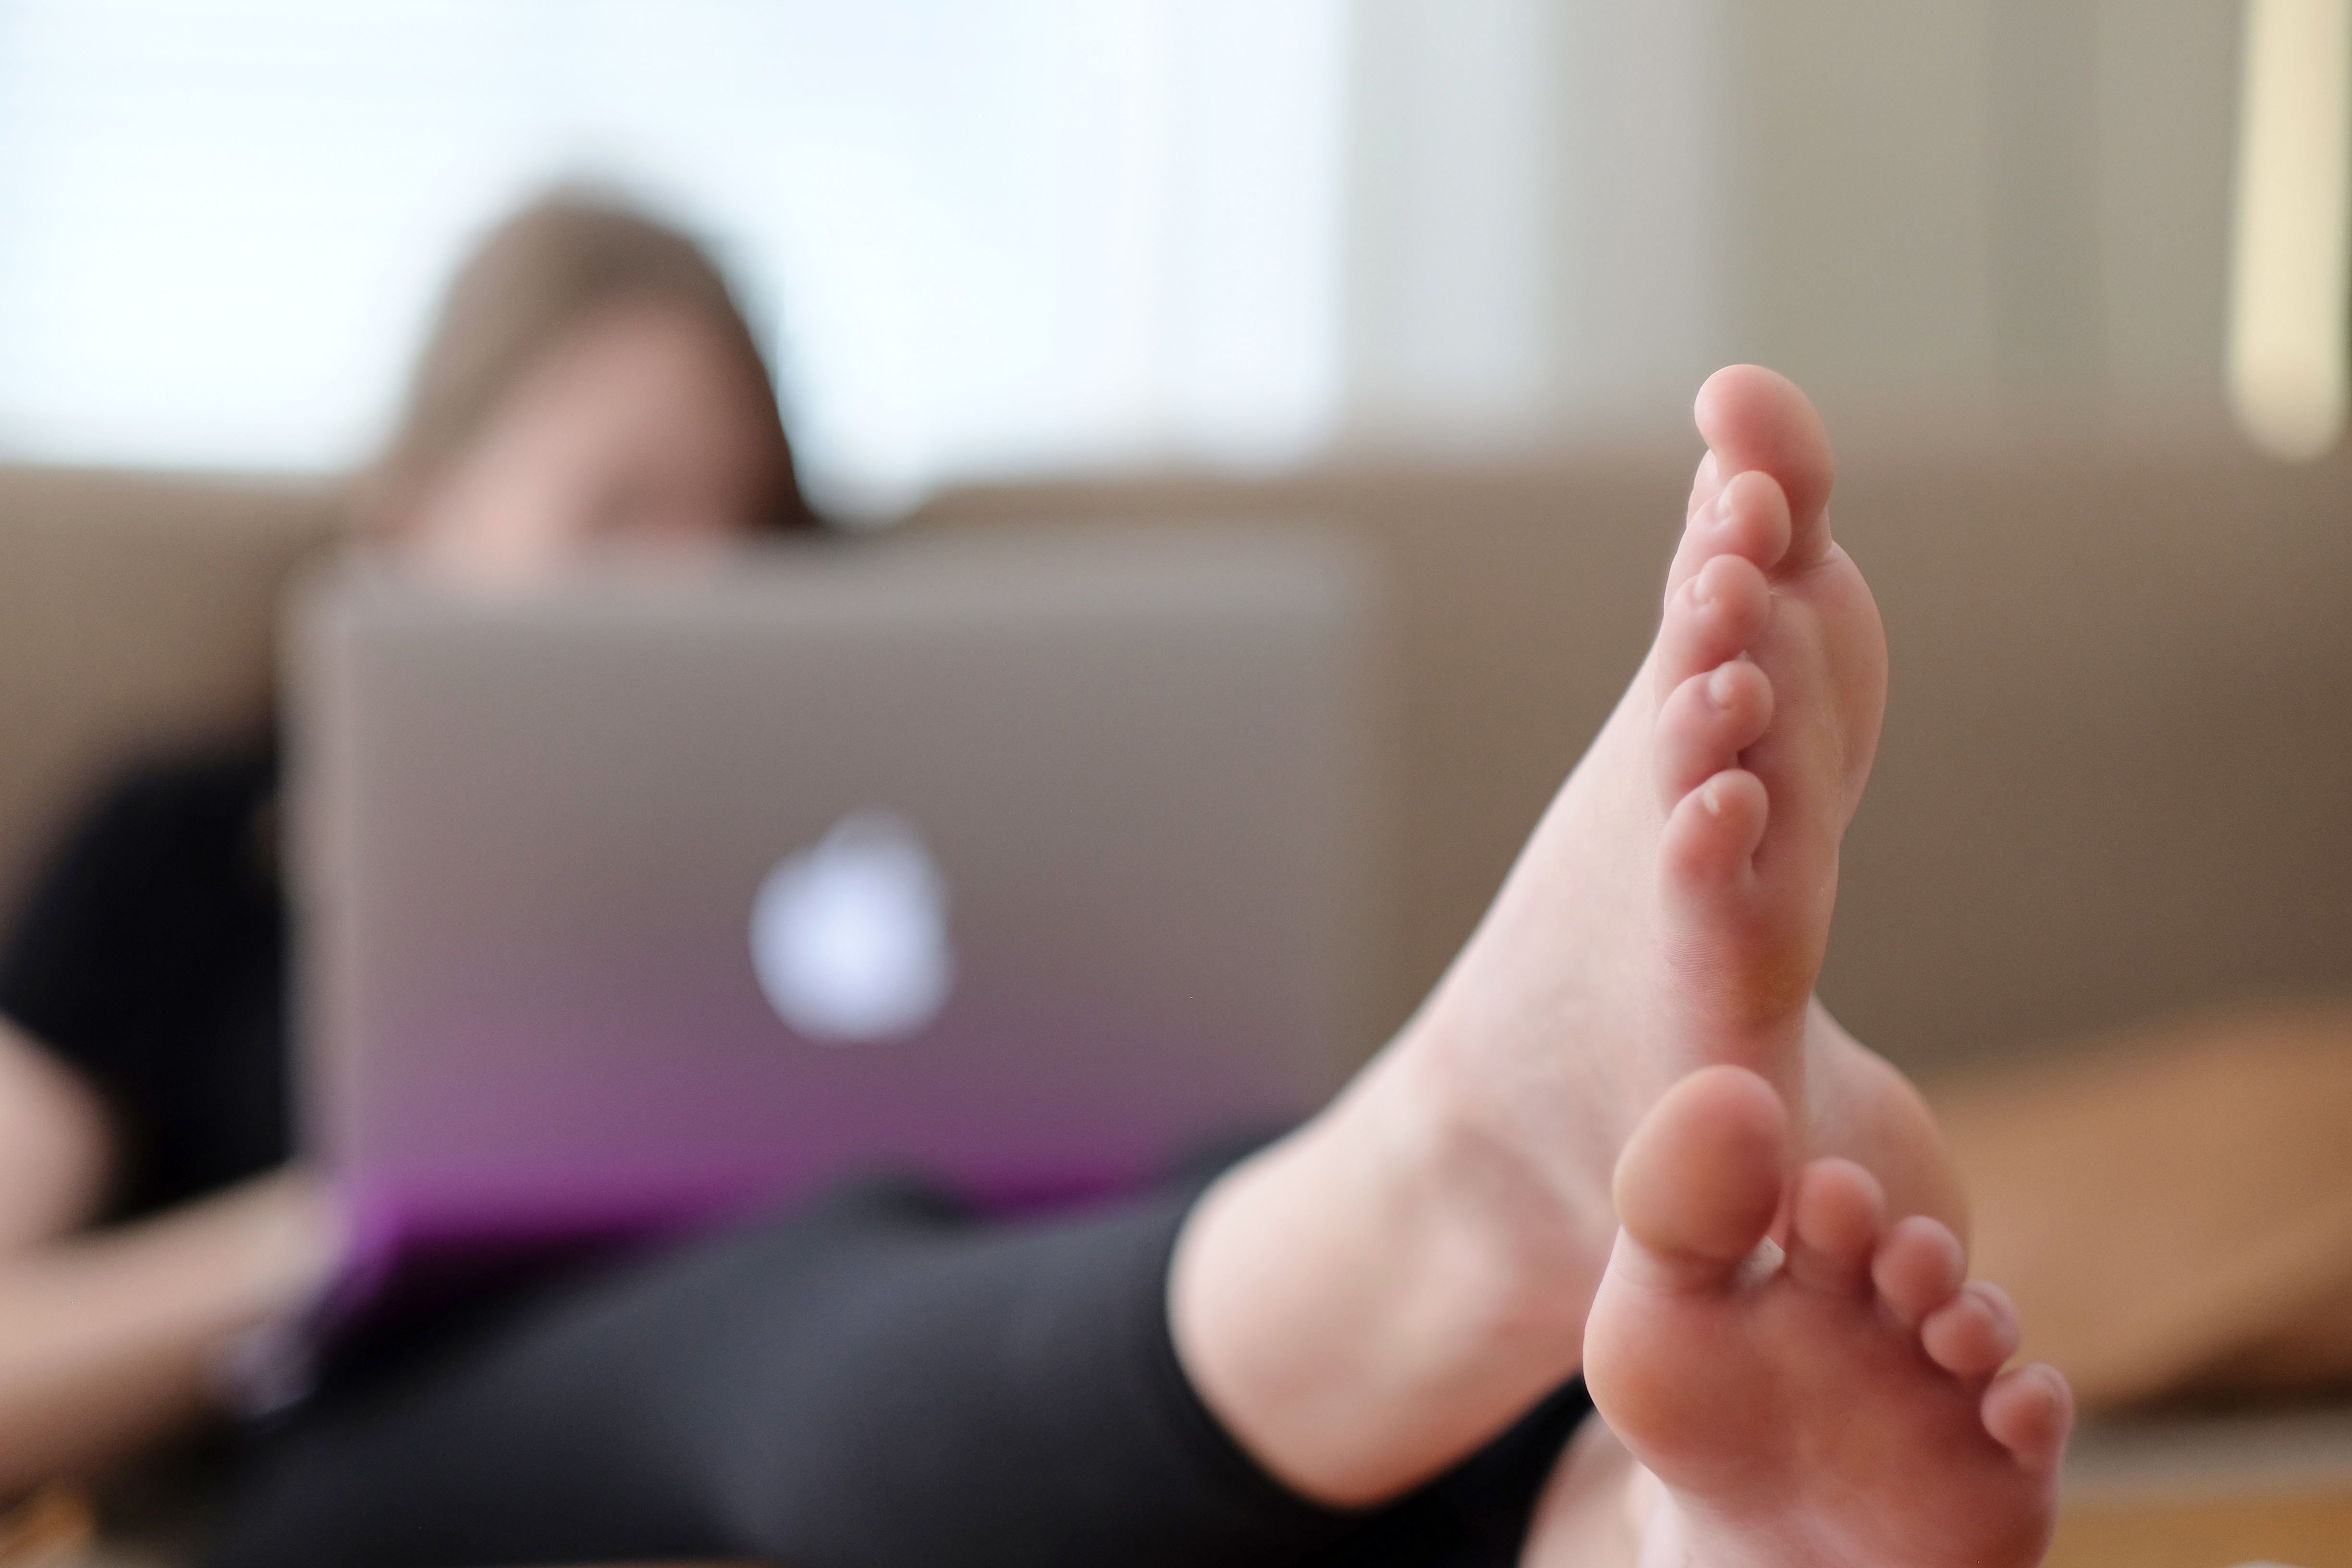
hand, leg, finger, foot, arm, muscle, human body, skin, sense, human action, physical fitness